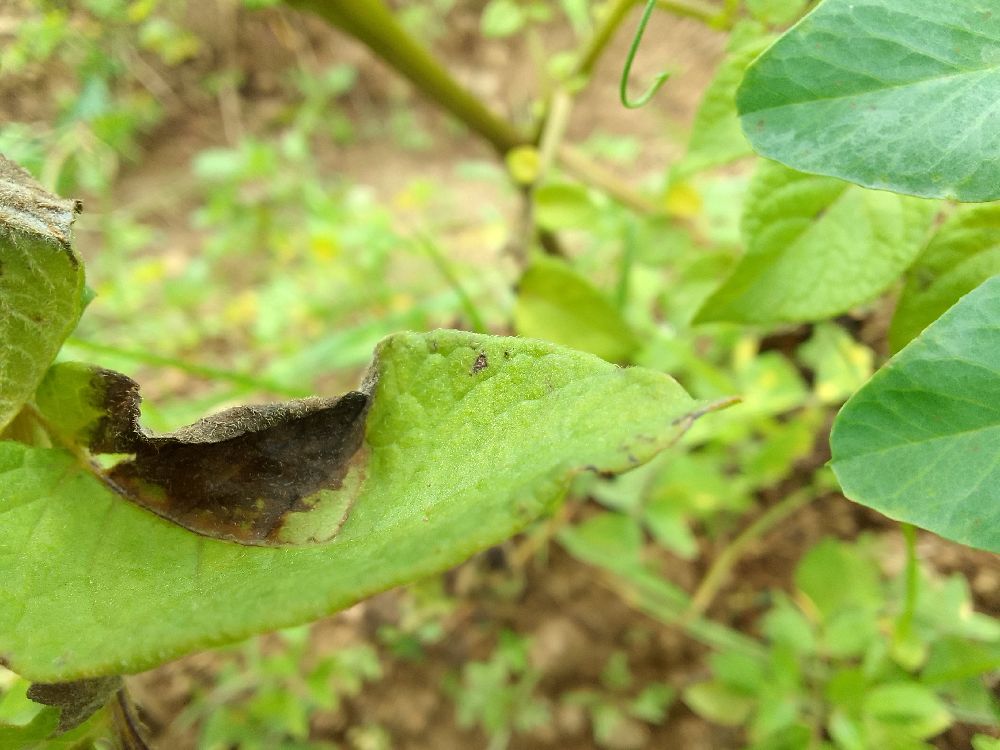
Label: Late blight